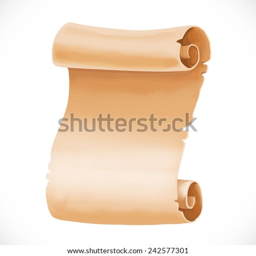
old scroll of parchment for your design isolated on a white background